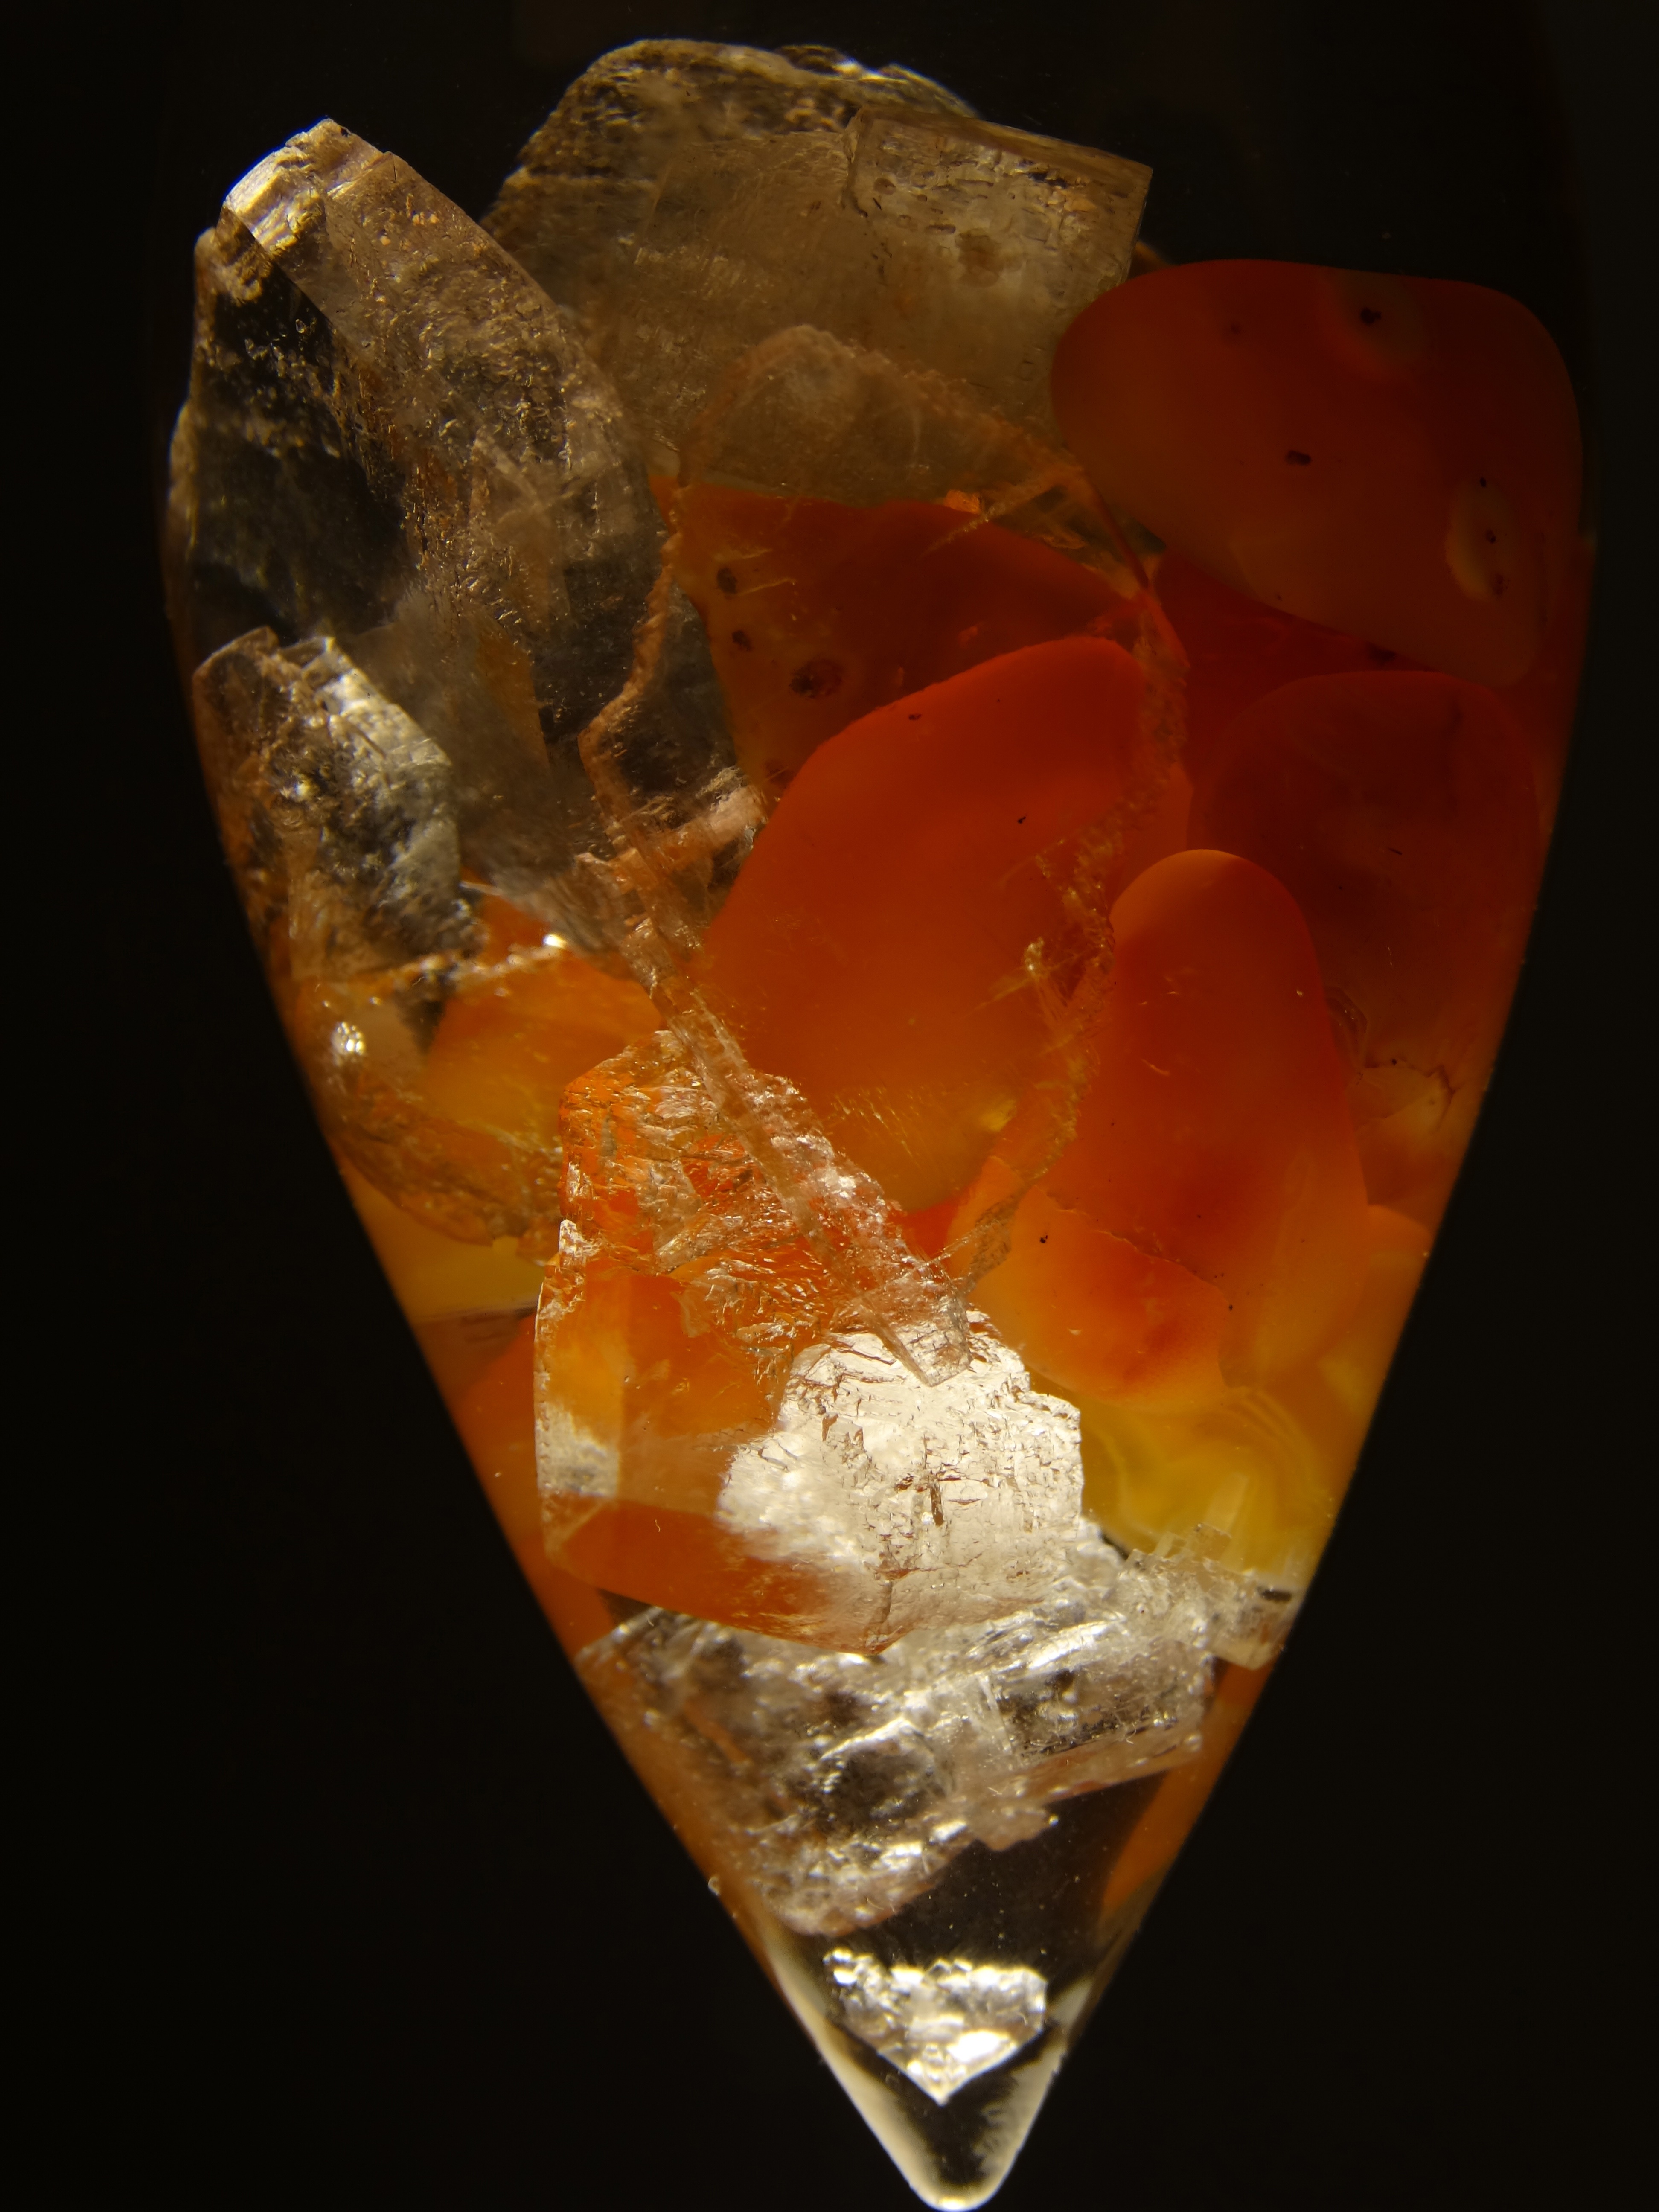
orange, yellow, cocktail, jewellery, beautiful, crystal, mineral, quartz, treatment, macro photography, gems, inserted, fiole, distilled beverage